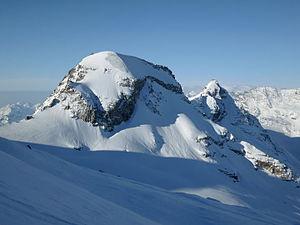
Ciarforon